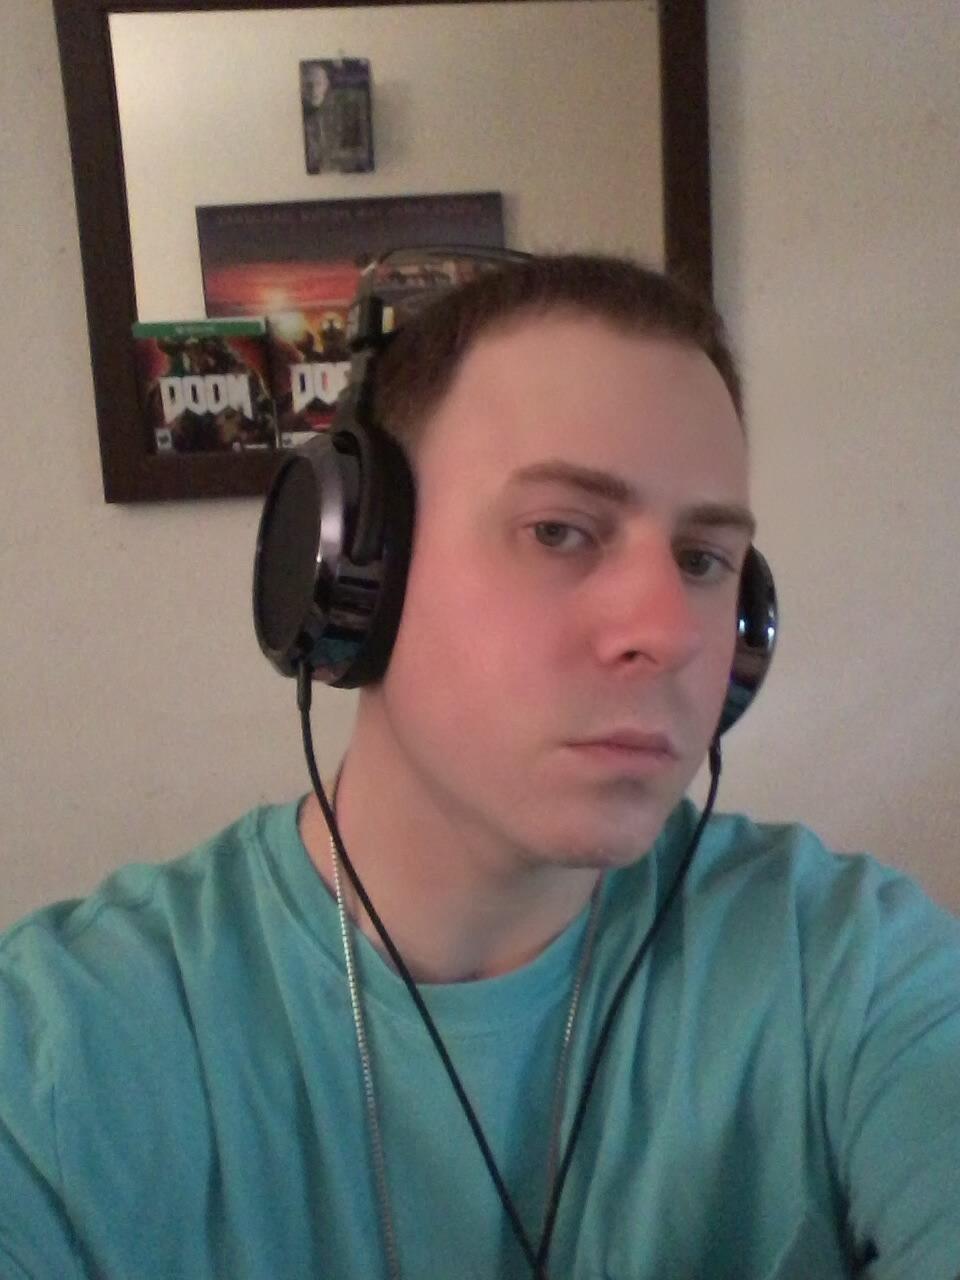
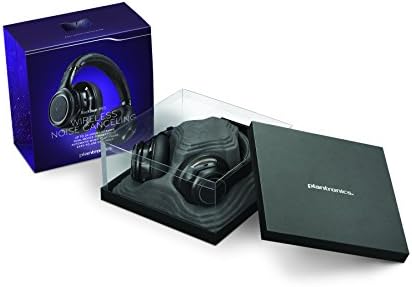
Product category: headphones
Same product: no